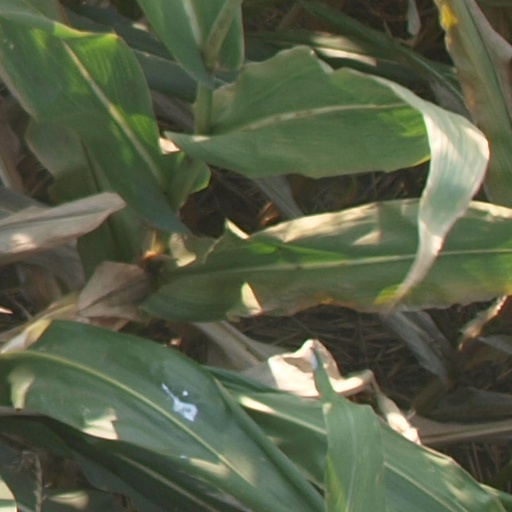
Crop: maize; corn